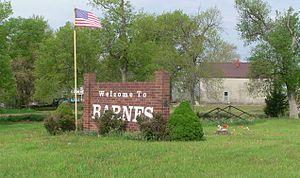
Barnes est une municipalité américaine située dans le comté de Washington au Kansas.